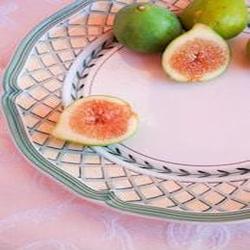
Label: Fig